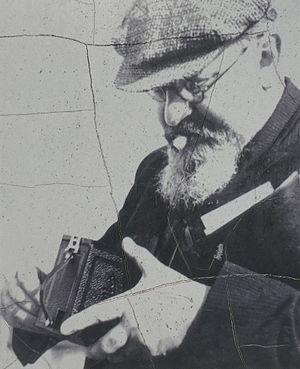
Shlomo Carlebach est un rabbin, auteur, compositeur et interprète en plus de sa formation d'enseignant, né le 14 janvier 1925 et décédé le 20 octobre 1994. Il composa plusieurs milliers de nigounim, chansons tristes ou entraînantes, et s'inspira dans la plupart de ses compositions du texte biblique du Tanakh.
Joseph Hirsch Carlebach est un rabbin orthodoxe allemand, rabbin de Lübeck, Altona et de Hamburg. Il meurt victime de la Shoah.
La synagogue de Lübeck se trouve dans la vieille ville de Lübeck au 13 St.-Annen-Straße, entre l'église évangélique luthérienne Saint-Gilles, et l'ancien cloître Sainte-Anne, actuellement musée municipal.